Tim Walter

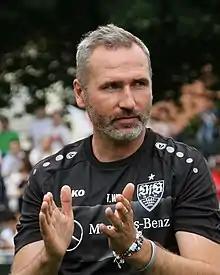
Walter in 2019

Tim Laszlo Walter (born 8 November 1975) is a German football manager who was most recently the head coach of EFL Championship club Hull City.